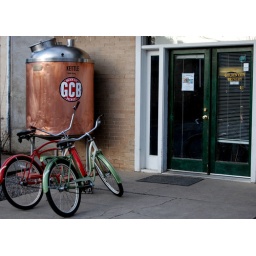
A small microbrewery in Golden, Colorado. The building use to be an old machine shop.